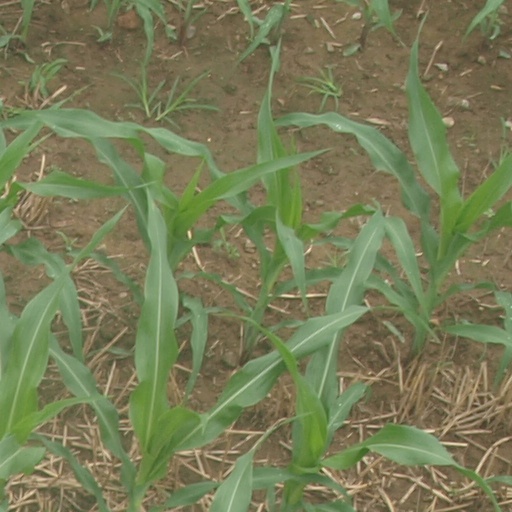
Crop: maize; corn